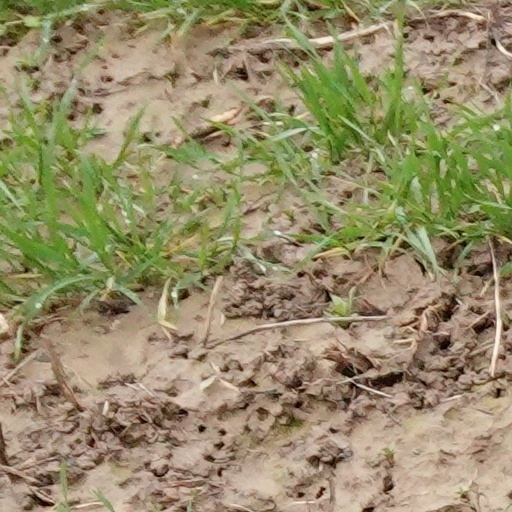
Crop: wheat